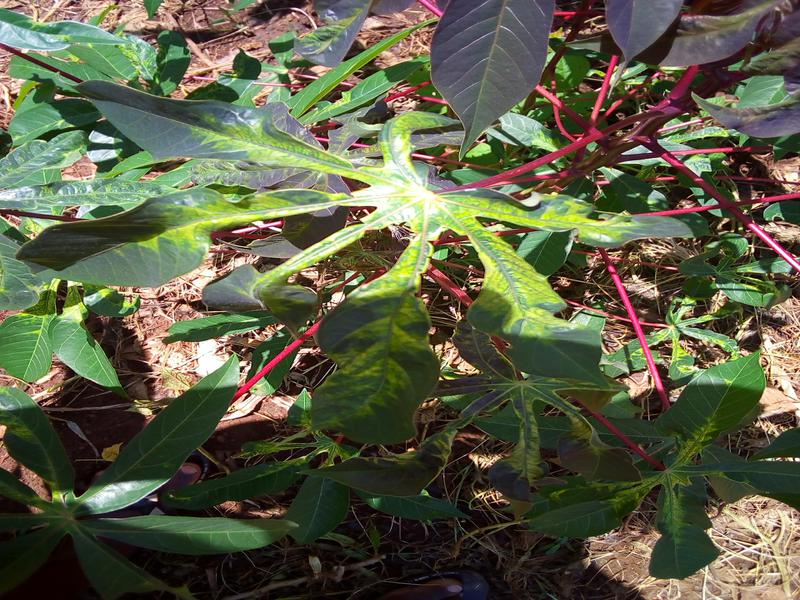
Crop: cassava
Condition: mosaic_disease